Aotea Square

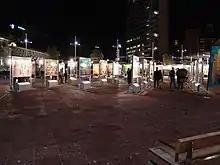
Aotea Square hosting an art installation, 2010

Aotea Square is a large paved public area in the CBD of Auckland, New Zealand. Officially opened in 1979 by Sir Dove-Myer Robinson next to Queen Street, it is used for open-air concerts and gatherings, markets, and political rallies.